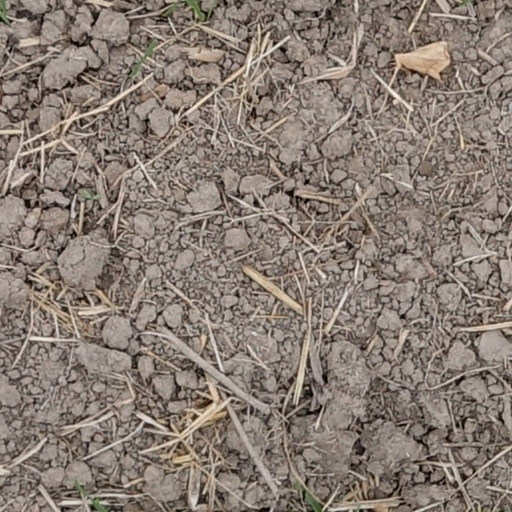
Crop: wheat